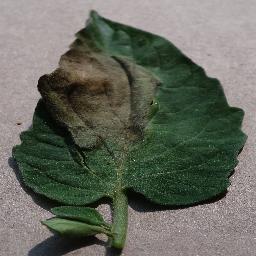
Label: Tomato___Late_blight